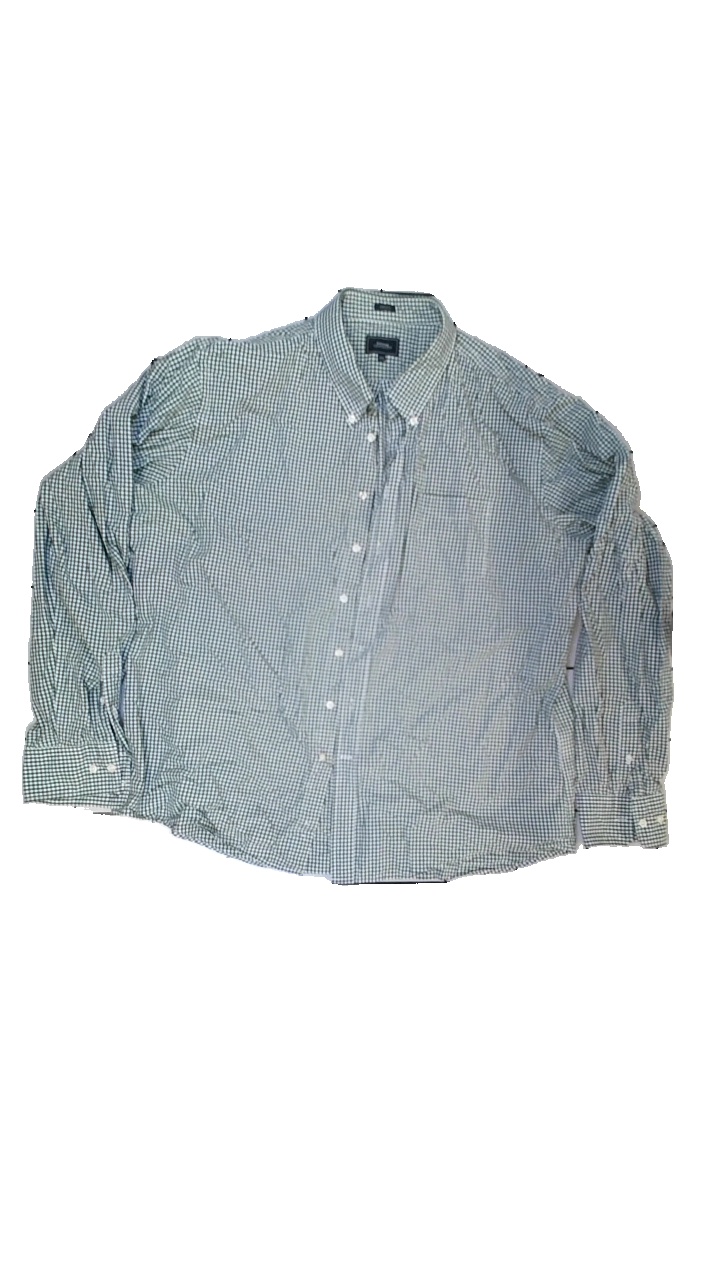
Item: Shirt (Men)
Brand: Boomerang
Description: Checkered shirt
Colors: Green, White
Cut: Regular
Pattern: Checkered print
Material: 100% cotton
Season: All
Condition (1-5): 1
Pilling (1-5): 5
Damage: Sweat stains
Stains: Major
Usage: Recycle
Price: <50